Graybar Building

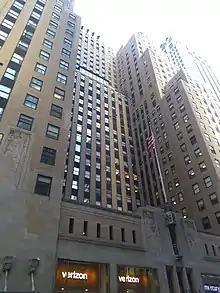
Eastern facade of the building, showing the "light court"

By 1927, all of the spaces in the Graybar Building had been rented, and according to one "New York Times" writer, the building's success proved that "high-class office tenants" were willing to move to Lexington Avenue. One of the earliest lessees was publisher Condé Nast, located on the 19th floor, which signed a lease in 1925. The building's namesake Graybar Electric Company occupied the 17th floor, while advertiser J. Walter Thompson leased additional space. Another tenant was a Chase Bank branch in the northern part of the ground floor, whose design excluded the enclosures for bank tellers that were present in most other commercial bank branches. The Condé Nast publications "Vanity Fair", "Vogue", and "House & Garden" also all took space in the Graybar Building. Yet other early tenants included Remington Rand, Turner Construction, YMCA, and the Associated Architects responsible in the design of Rockefeller Center. Later tenants included the New York State Division of Alcoholic Beverage Control. The Great Atlantic & Pacific Tea Company (A&P) was headquartered in the Graybar Building from the 1920s to the 1970s.